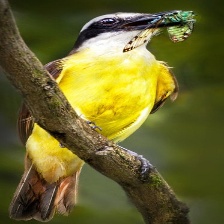
Species: GREAT KISKADEE
Scientific name: PITANGUS SULPHURATUS